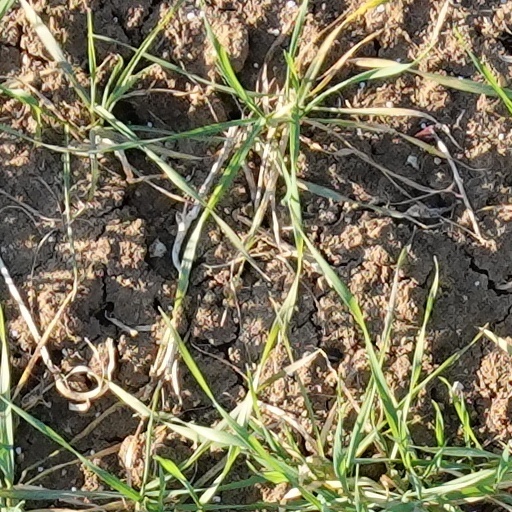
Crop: wheat